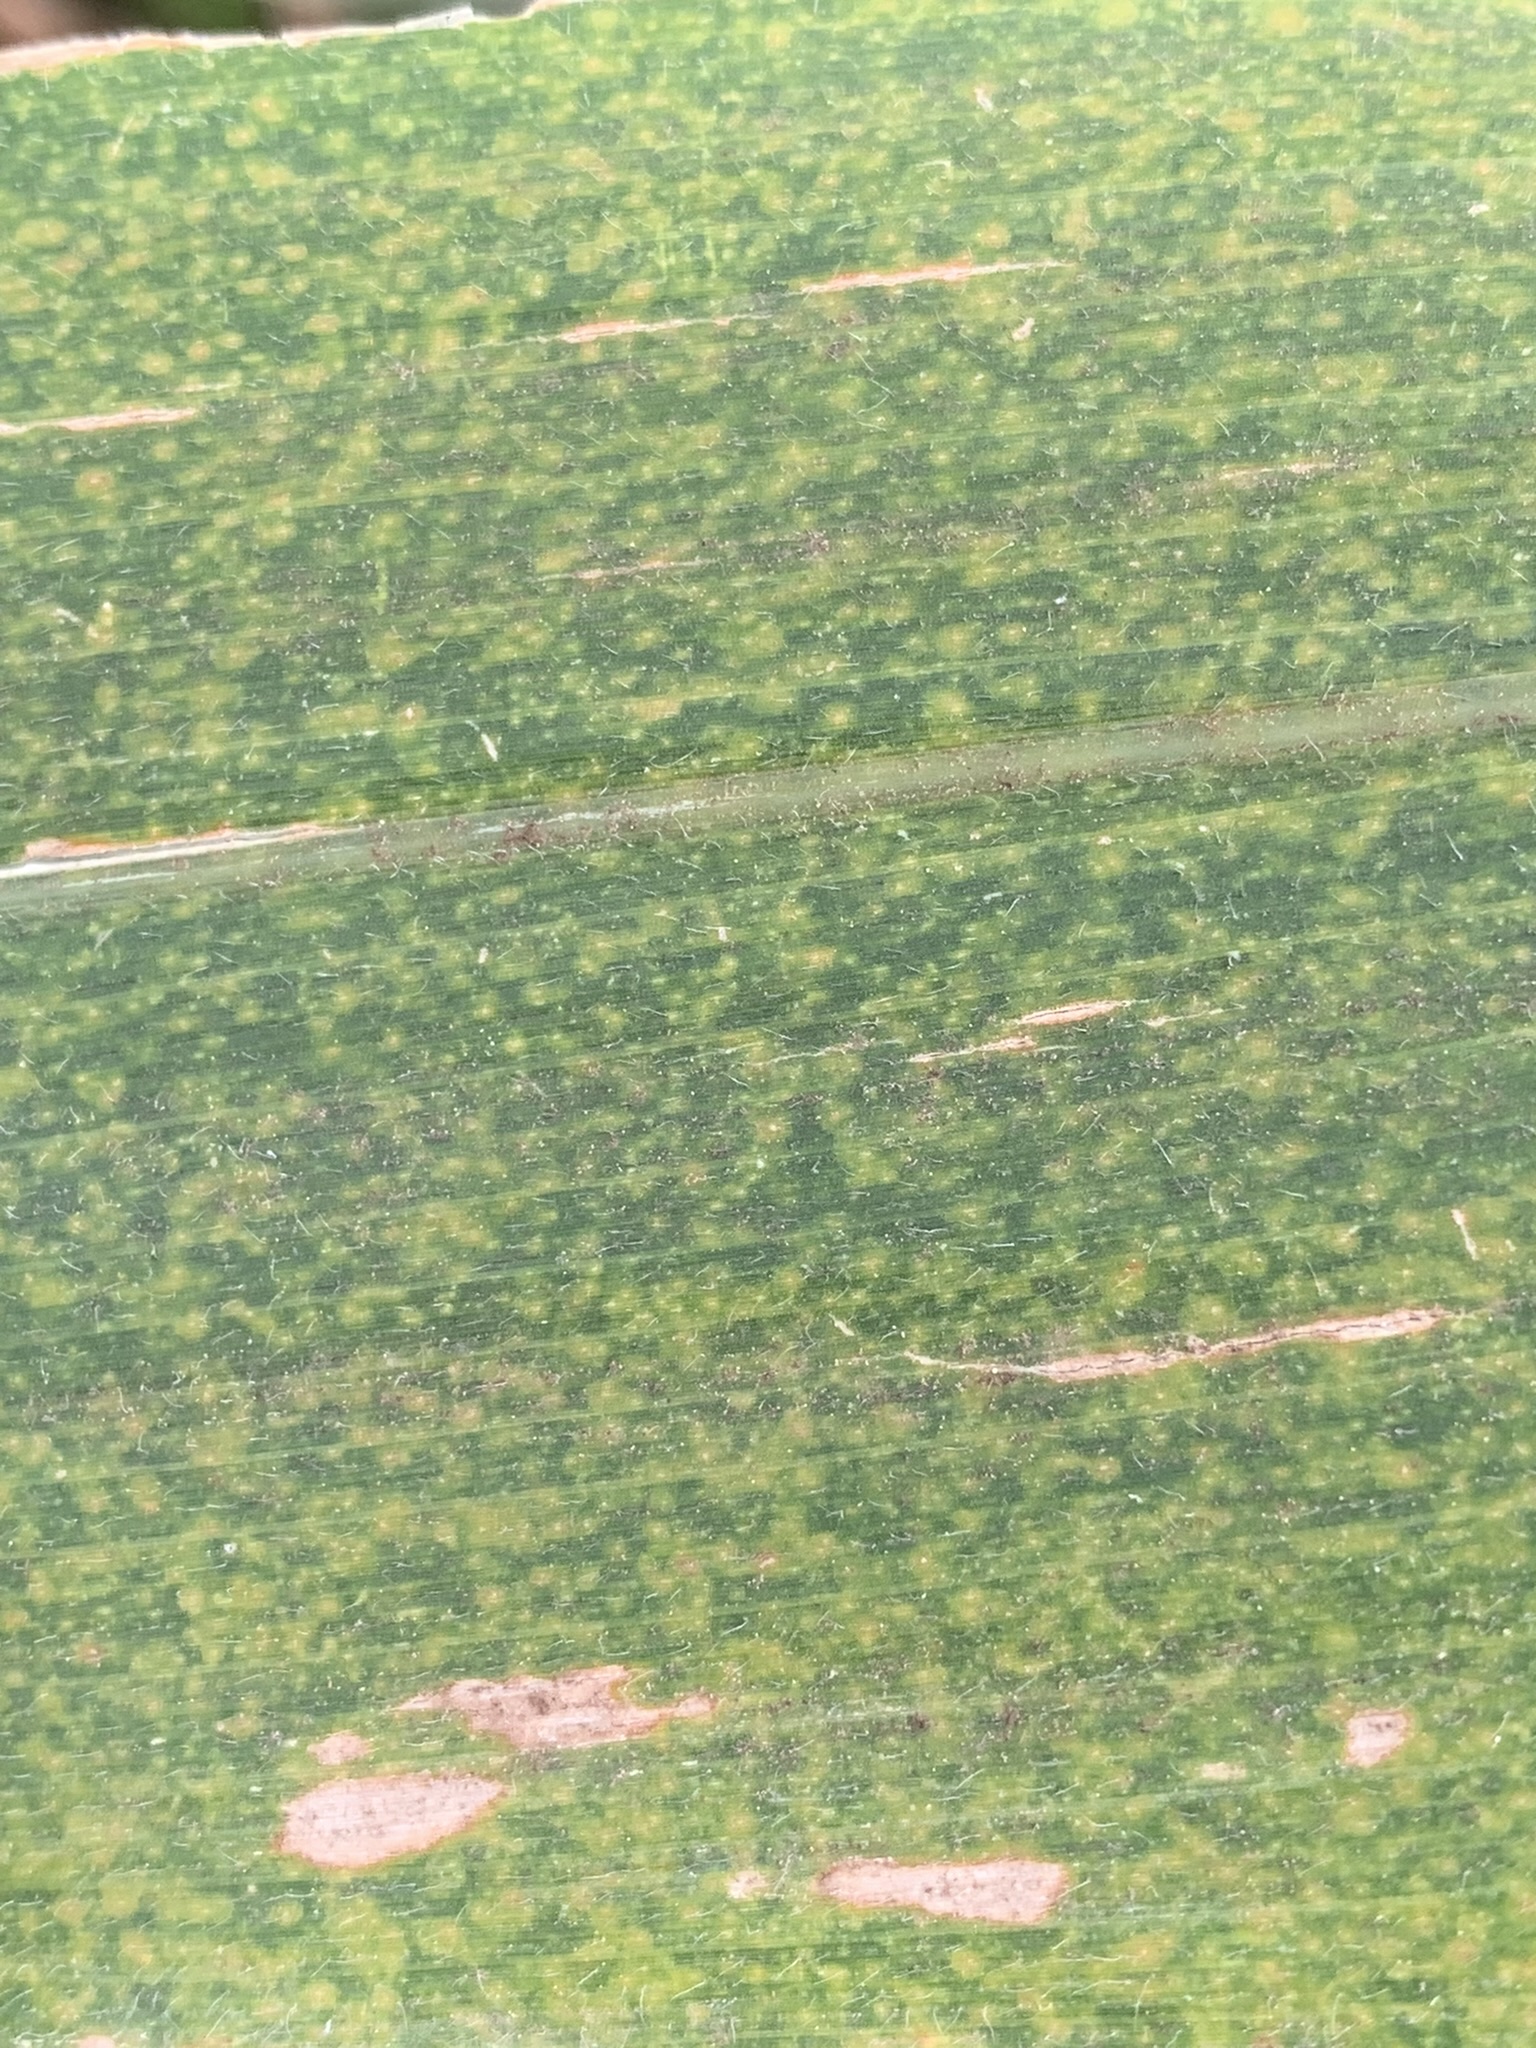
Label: MLN